Jordal Amfi (1951)

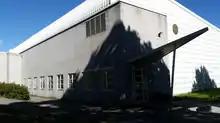
The Youth Rink at Jordal

Being located on the site of an old brickyard, the architecture took advantage of the hillside and dug the venue deep into the hill. This also resulted in the venue having a highly asymmetric shape, with tall spectator stands on the one side and nearly none on the other. The arena had a capacity for 4,450 spectators, of which 3,078 could be seated. It also featured nine luxury suites. The asymmetrical shape and retrofitted roof gave the arena several undesirable traits. The construction of the roof contributed to poor ice quality. During its final years, it was also considered severely outdated. The stands were known to be steep, diminishing accessibility, complicating logistics and hampering even able-bodied spectators.